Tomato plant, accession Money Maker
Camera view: bottom (45 deg); turntable rotation: 210 degrees
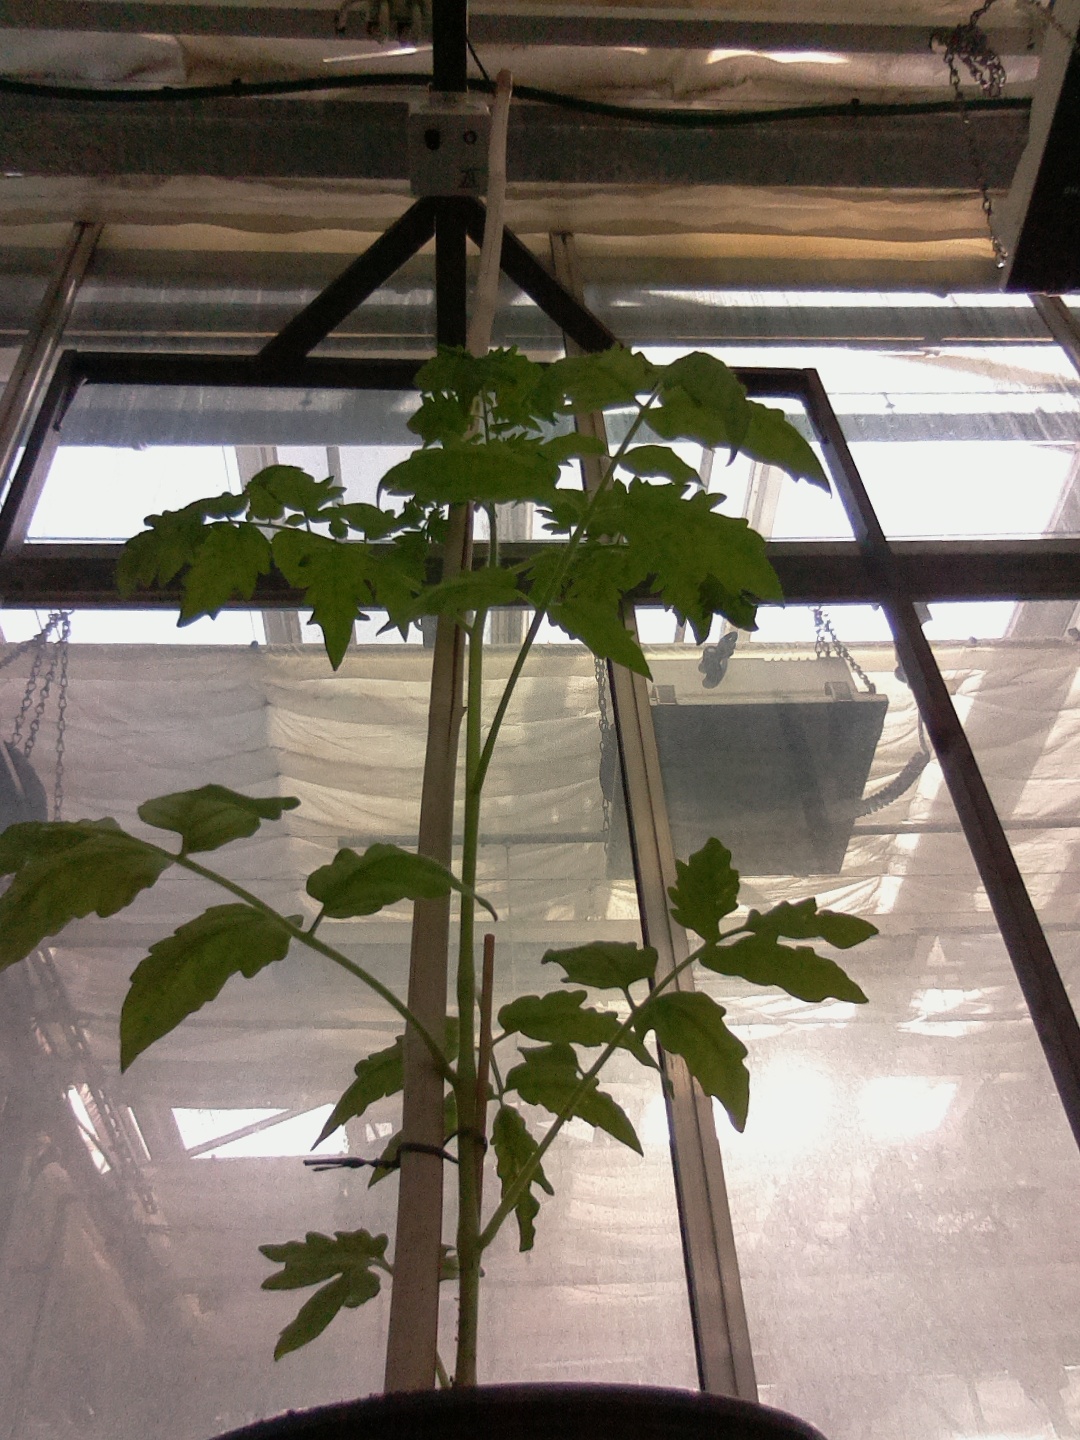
BBCH growth stage 14: 8 of true leaves visible